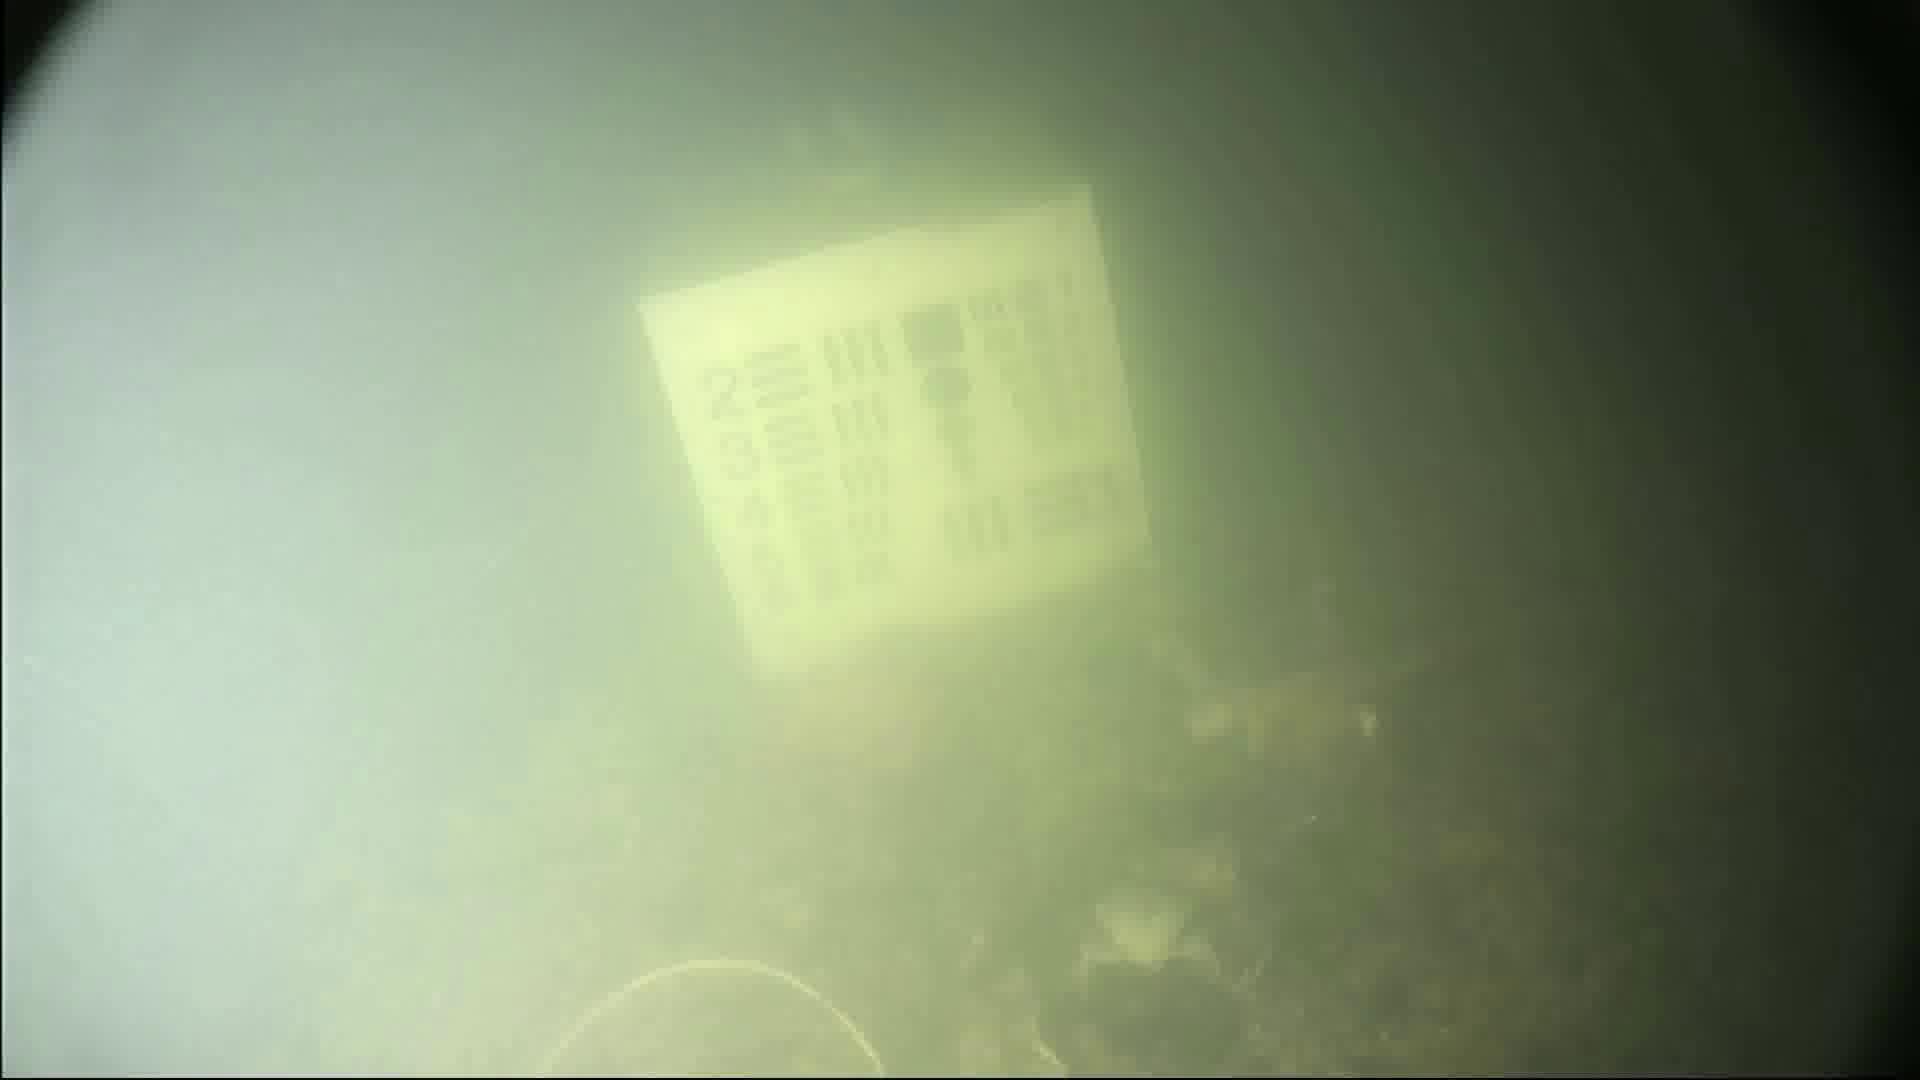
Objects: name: crab